2009 Philadelphia Phillies season

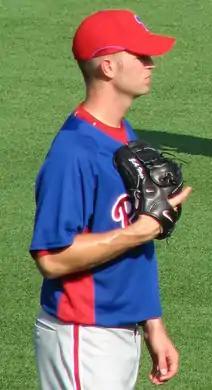
A man in a blue baseball jersey, gray baseball pants, and a red baseball cap stands on a green field. He has a black baseball glove on his right hand.

The month of June saw the continuation of the Phillies' hot streak; from May 15 to June 4, the team compiled a 16–4 record, culminating with a three-game sweep of the Padres on the Phillies' first trip to the West Coast. In that series, rookie Antonio Bastardo made his major league debut, striking out five batters and allowing one earned run in six innings of work to earn his first career victory. Traveling north to Los Angeles for a rematch of the previous year's playoff series, the Phillies managed a split despite the bullpen's struggles. Lidge blew two saves in consecutive nights, taking the loss in the first game and allowing the game-tying home run in the other. The series was bookended by the team's first shutout of the season, a complete game by Hamels, and a second consecutive strong performance from Bastardo, who pitched five innings and allowed only two runs in a game that ended with a final score of 7–2. The final stop on the road trip was Citi Field, where the Phillies faced off against the Mets. All three games were close, with two one-run wins in the series and two extra-inning victories for the Phillies, won by home runs from Utley and Ibáñez on June 10 and 11.